2022 National League Championship Series

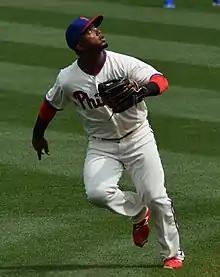
Jean Segura had the go-ahead RBI single in Game 3.

Game 3 featured Philadelphia's Ranger Suarez on the mound in their first NLCS home game since 2010. San Diego countered with Joe Musgrove, who gave up a leadoff home run from Kyle Schwarber in the bottom of the first. In the top of the fourth, with runners at first and third, San Diego's Jake Cronenworth hit a ground ball to shortstop Bryson Stott. Stott threw to second baseman Jean Segura, who dropped the ball, allowing Juan Soto to score and tying the game at one. The Phillies answered in the bottom of the inning with a double from Stott after an Alec Bohm walk. Segura then singled to right center field, scoring both runners and putting the Phillies up 3–1. In the fifth inning, San Diego's Trent Grisham hit a ground ball along the first base line that was misplayed by Rhys Hoskins for a double. Ha-seong Kim then grounded out to score Grisham from third and cut the Phillies' lead to one. In the sixth inning, Bohm doubled to Soto, who dove for the ball and missed, scoring Nick Castellanos from second to raise the Phillies' lead by one. In the top of the ninth, Jurickson Profar was ejected after arguing a check swing call. Seranthony Domínguez earned the save for Philadelphia, his first-ever postseason save.